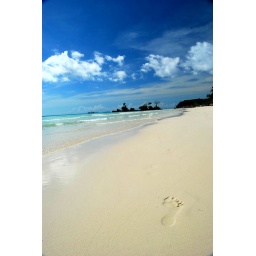
A lone footprint in the sand found along the beach of the paradise island of Boracay, Philippines.